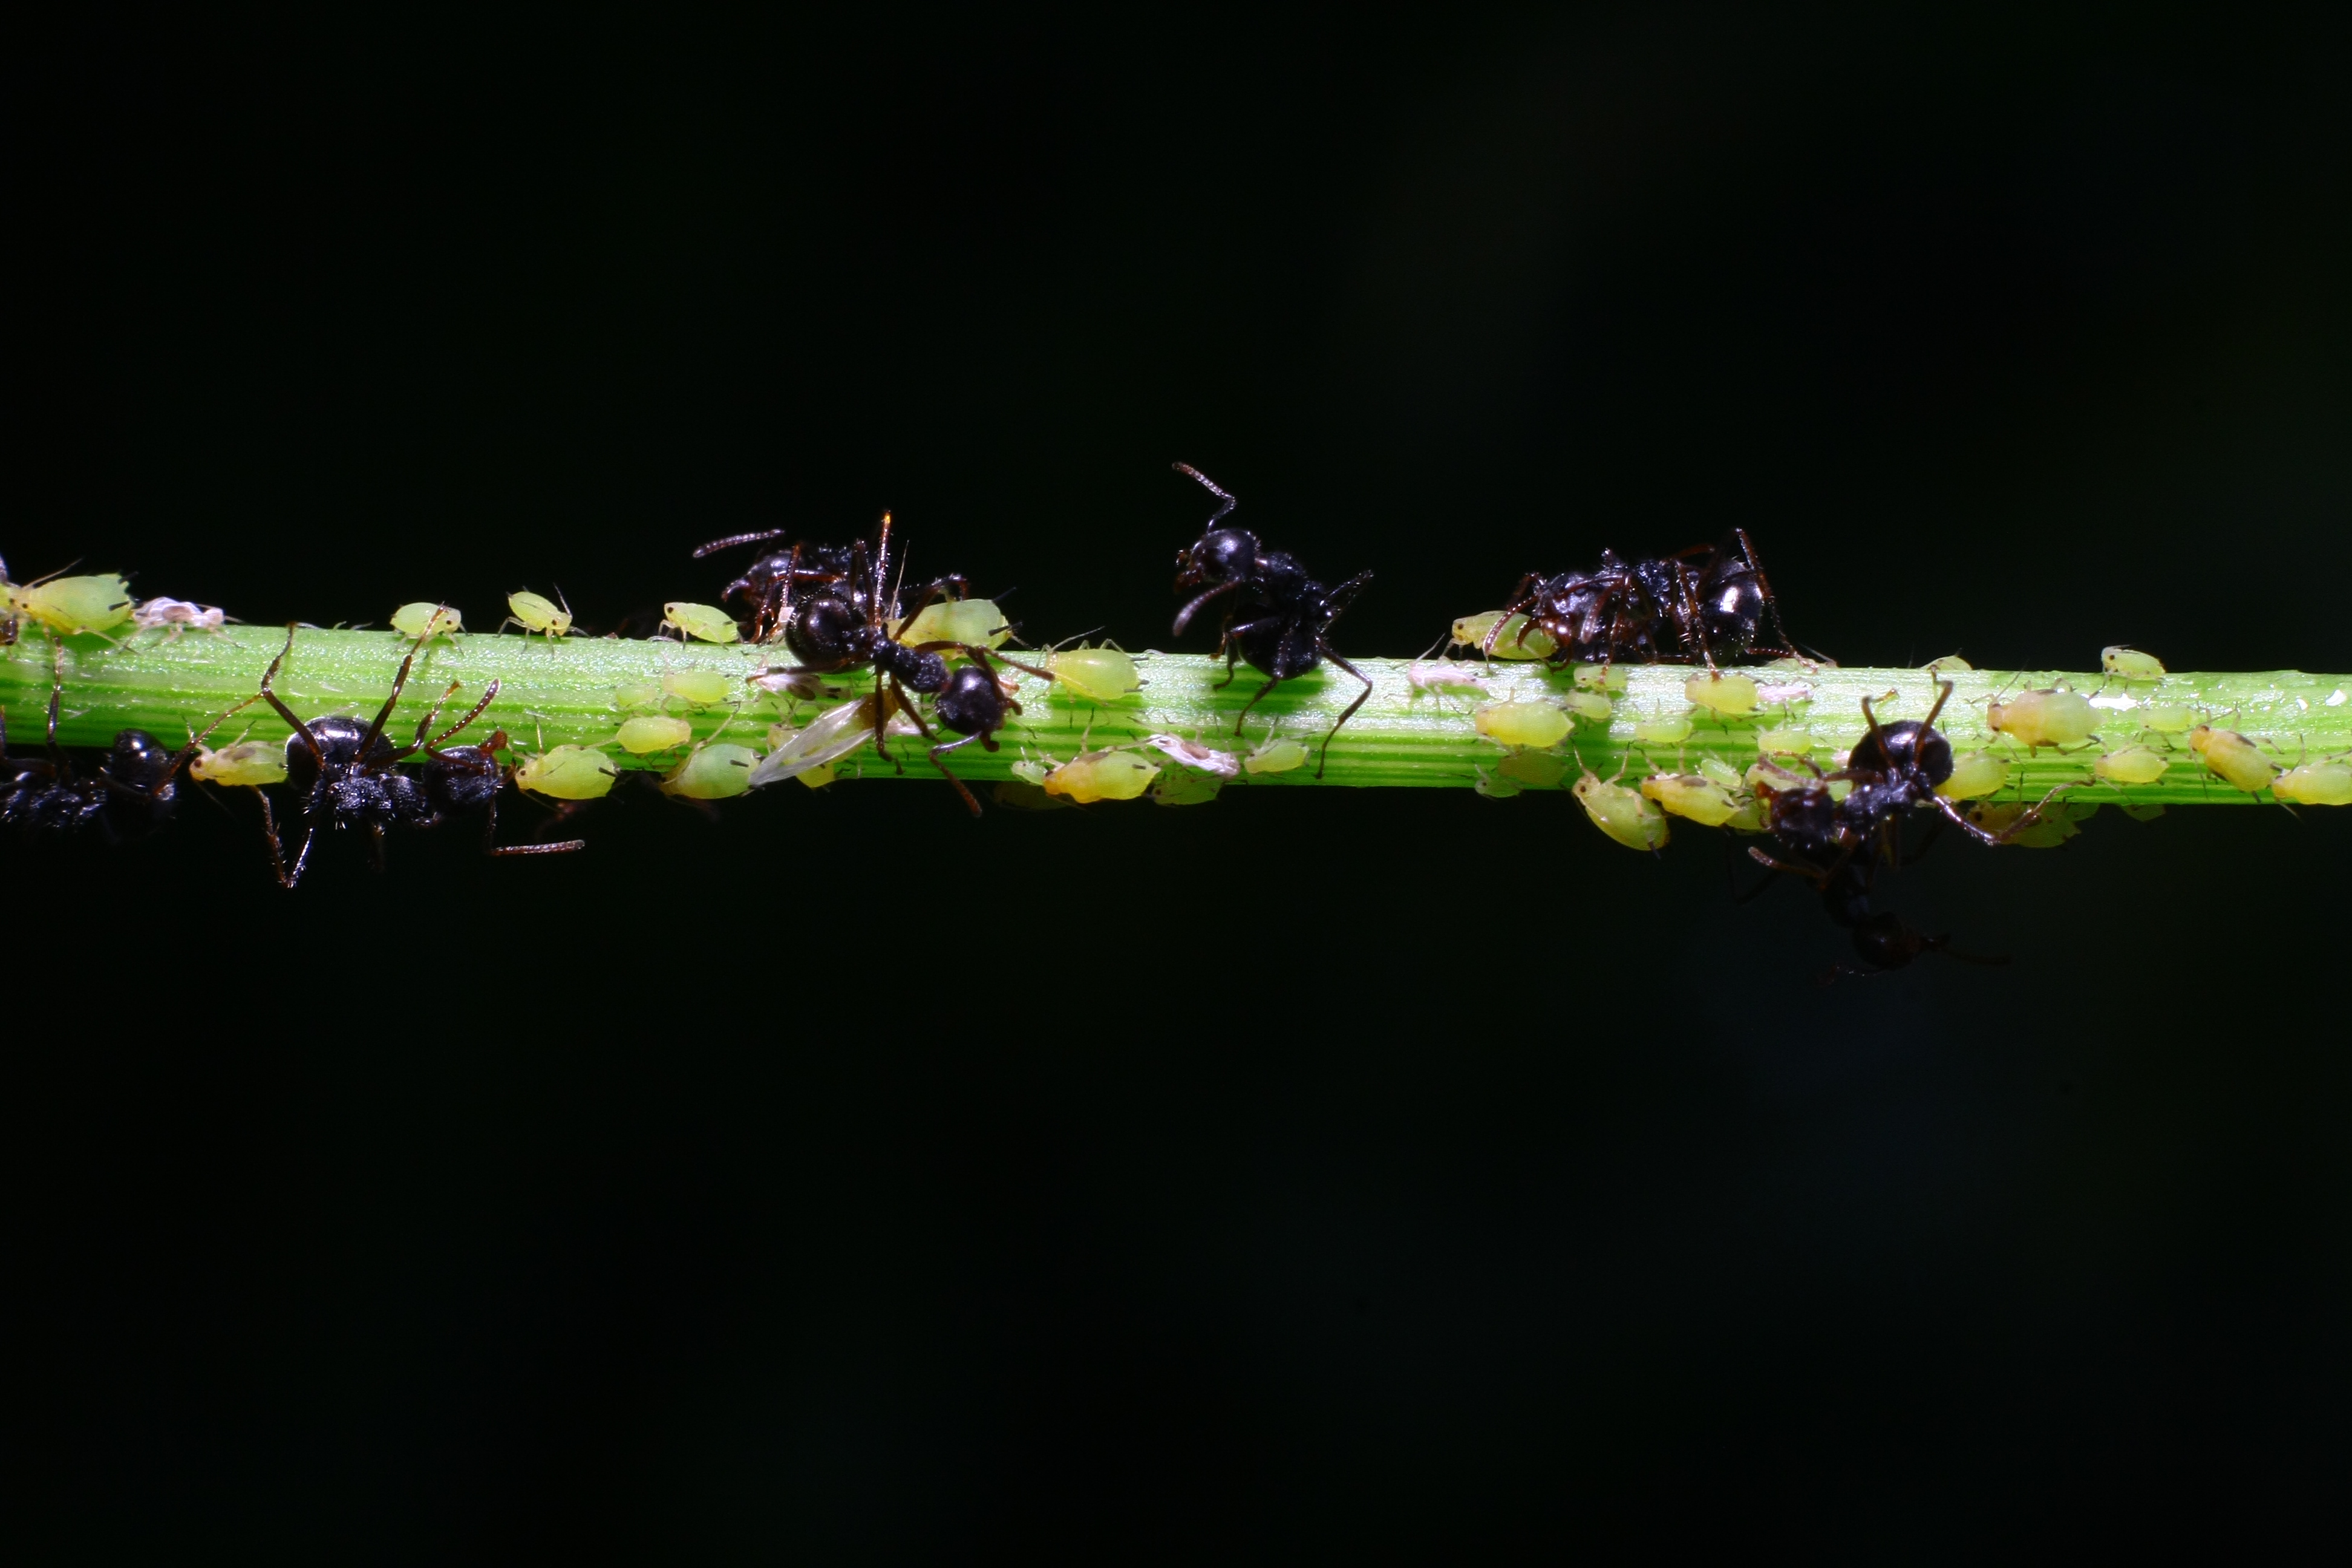
insect, black ants, baby ants, activity, macro, macro photography, pest, membrane winged insect, twig, ant, plant stem, invertebrate, organism, larva, arthropod, pollinator